Christmas music

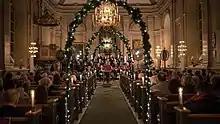
Classical concerts are popular at Christmas, such as this performance in a church in Sweden.

The importance of Advent and the feast of Christmastide within the church year means there is a large repertoire of music specially composed for performance in church services celebrating the Christmas story. Various composers from the Baroque era to the 21st century have written Christmas cantatas and motets. Some notable compositions include: